Military colours, standards and guidons

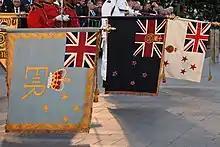
Queen's colours of the Royal New Zealand Air Force, New Zealand Army Officer Cadet School and Royal New Zealand Navy

Each unit of the Royal Thai Armed Forces is given a colour called the "" or Victory Colours. These are presented to each unit personally by the King of Thailand. The colours are divided into four different designs, for: Royal Thai Army, Royal Thai Navy, Royal Thai Air Force and King's Guard units. Colours of the Navy carry no fringe, the rest have gold fringe. All carry the reigning monarch's cypher on the top right corner near the hoist.